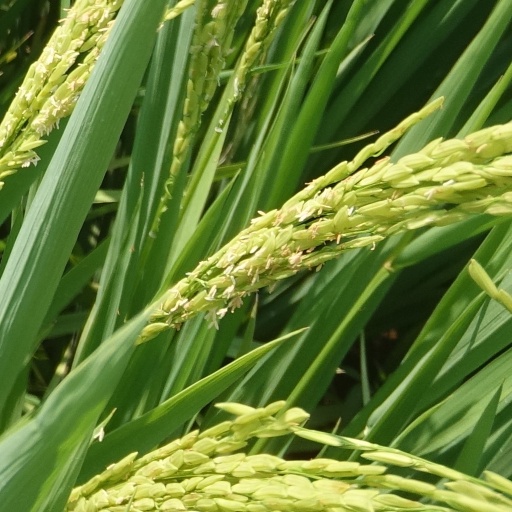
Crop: rice